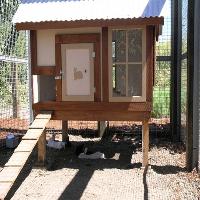
Weather: sun or clear